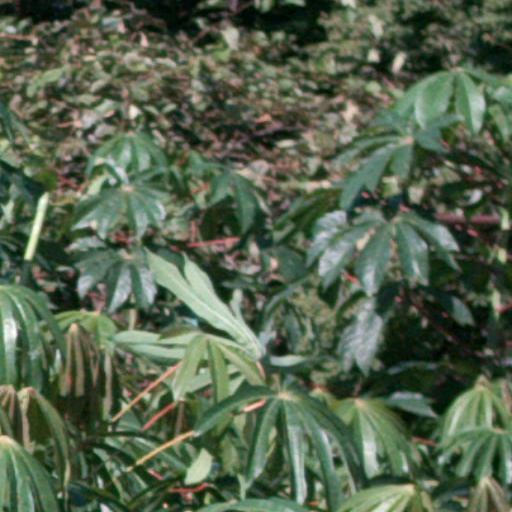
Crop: cassava